The Blooming Angel

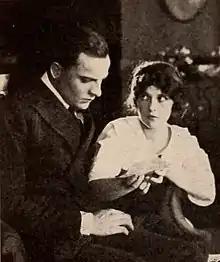

The Blooming Angel is a 1920 American silent comedy film directed by Victor Schertzinger and starring Madge Kennedy, Pat O'Malley, and Margery Wilson.